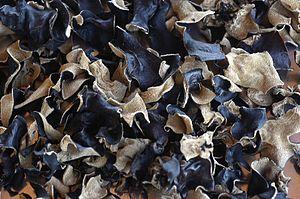
Champignons noir, déshydraté (Auricularia judae)